Color–color diagram

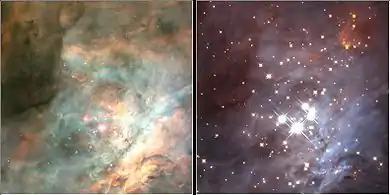
The optical image (left) shows clouds of dust, while the infrared image (right) displays a number of young stars. "Credit: C. R. O'Dell-Vanderbilt University, NASA, and ESA".

Color–color diagrams are often used in infrared astronomy to study star forming regions. Stars form in clouds of dust. As the star continues to contract, a circumstellar disk of dust is formed, and this dust is heated by the star inside. The dust itself then begins to radiate as a blackbody, though one much cooler than the star. As a result, an excess of infrared radiation is observed for the star. Even without circumstellar dust, regions undergoing star formation exhibit high infrared luminosities compared to stars on the main sequence. Each of these effects is distinct from the reddening of starlight which occurs as a result of scattering off of dust in the interstellar medium.